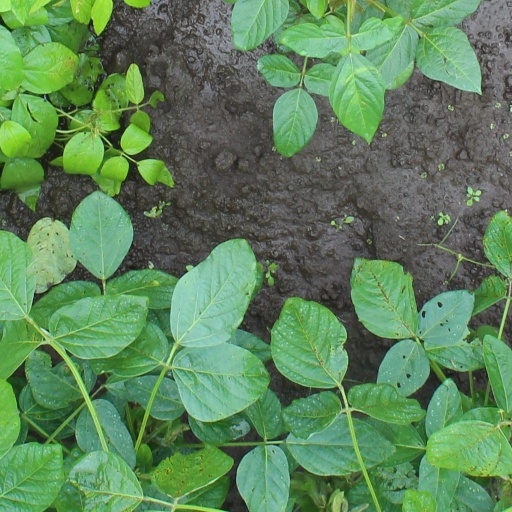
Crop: soybean